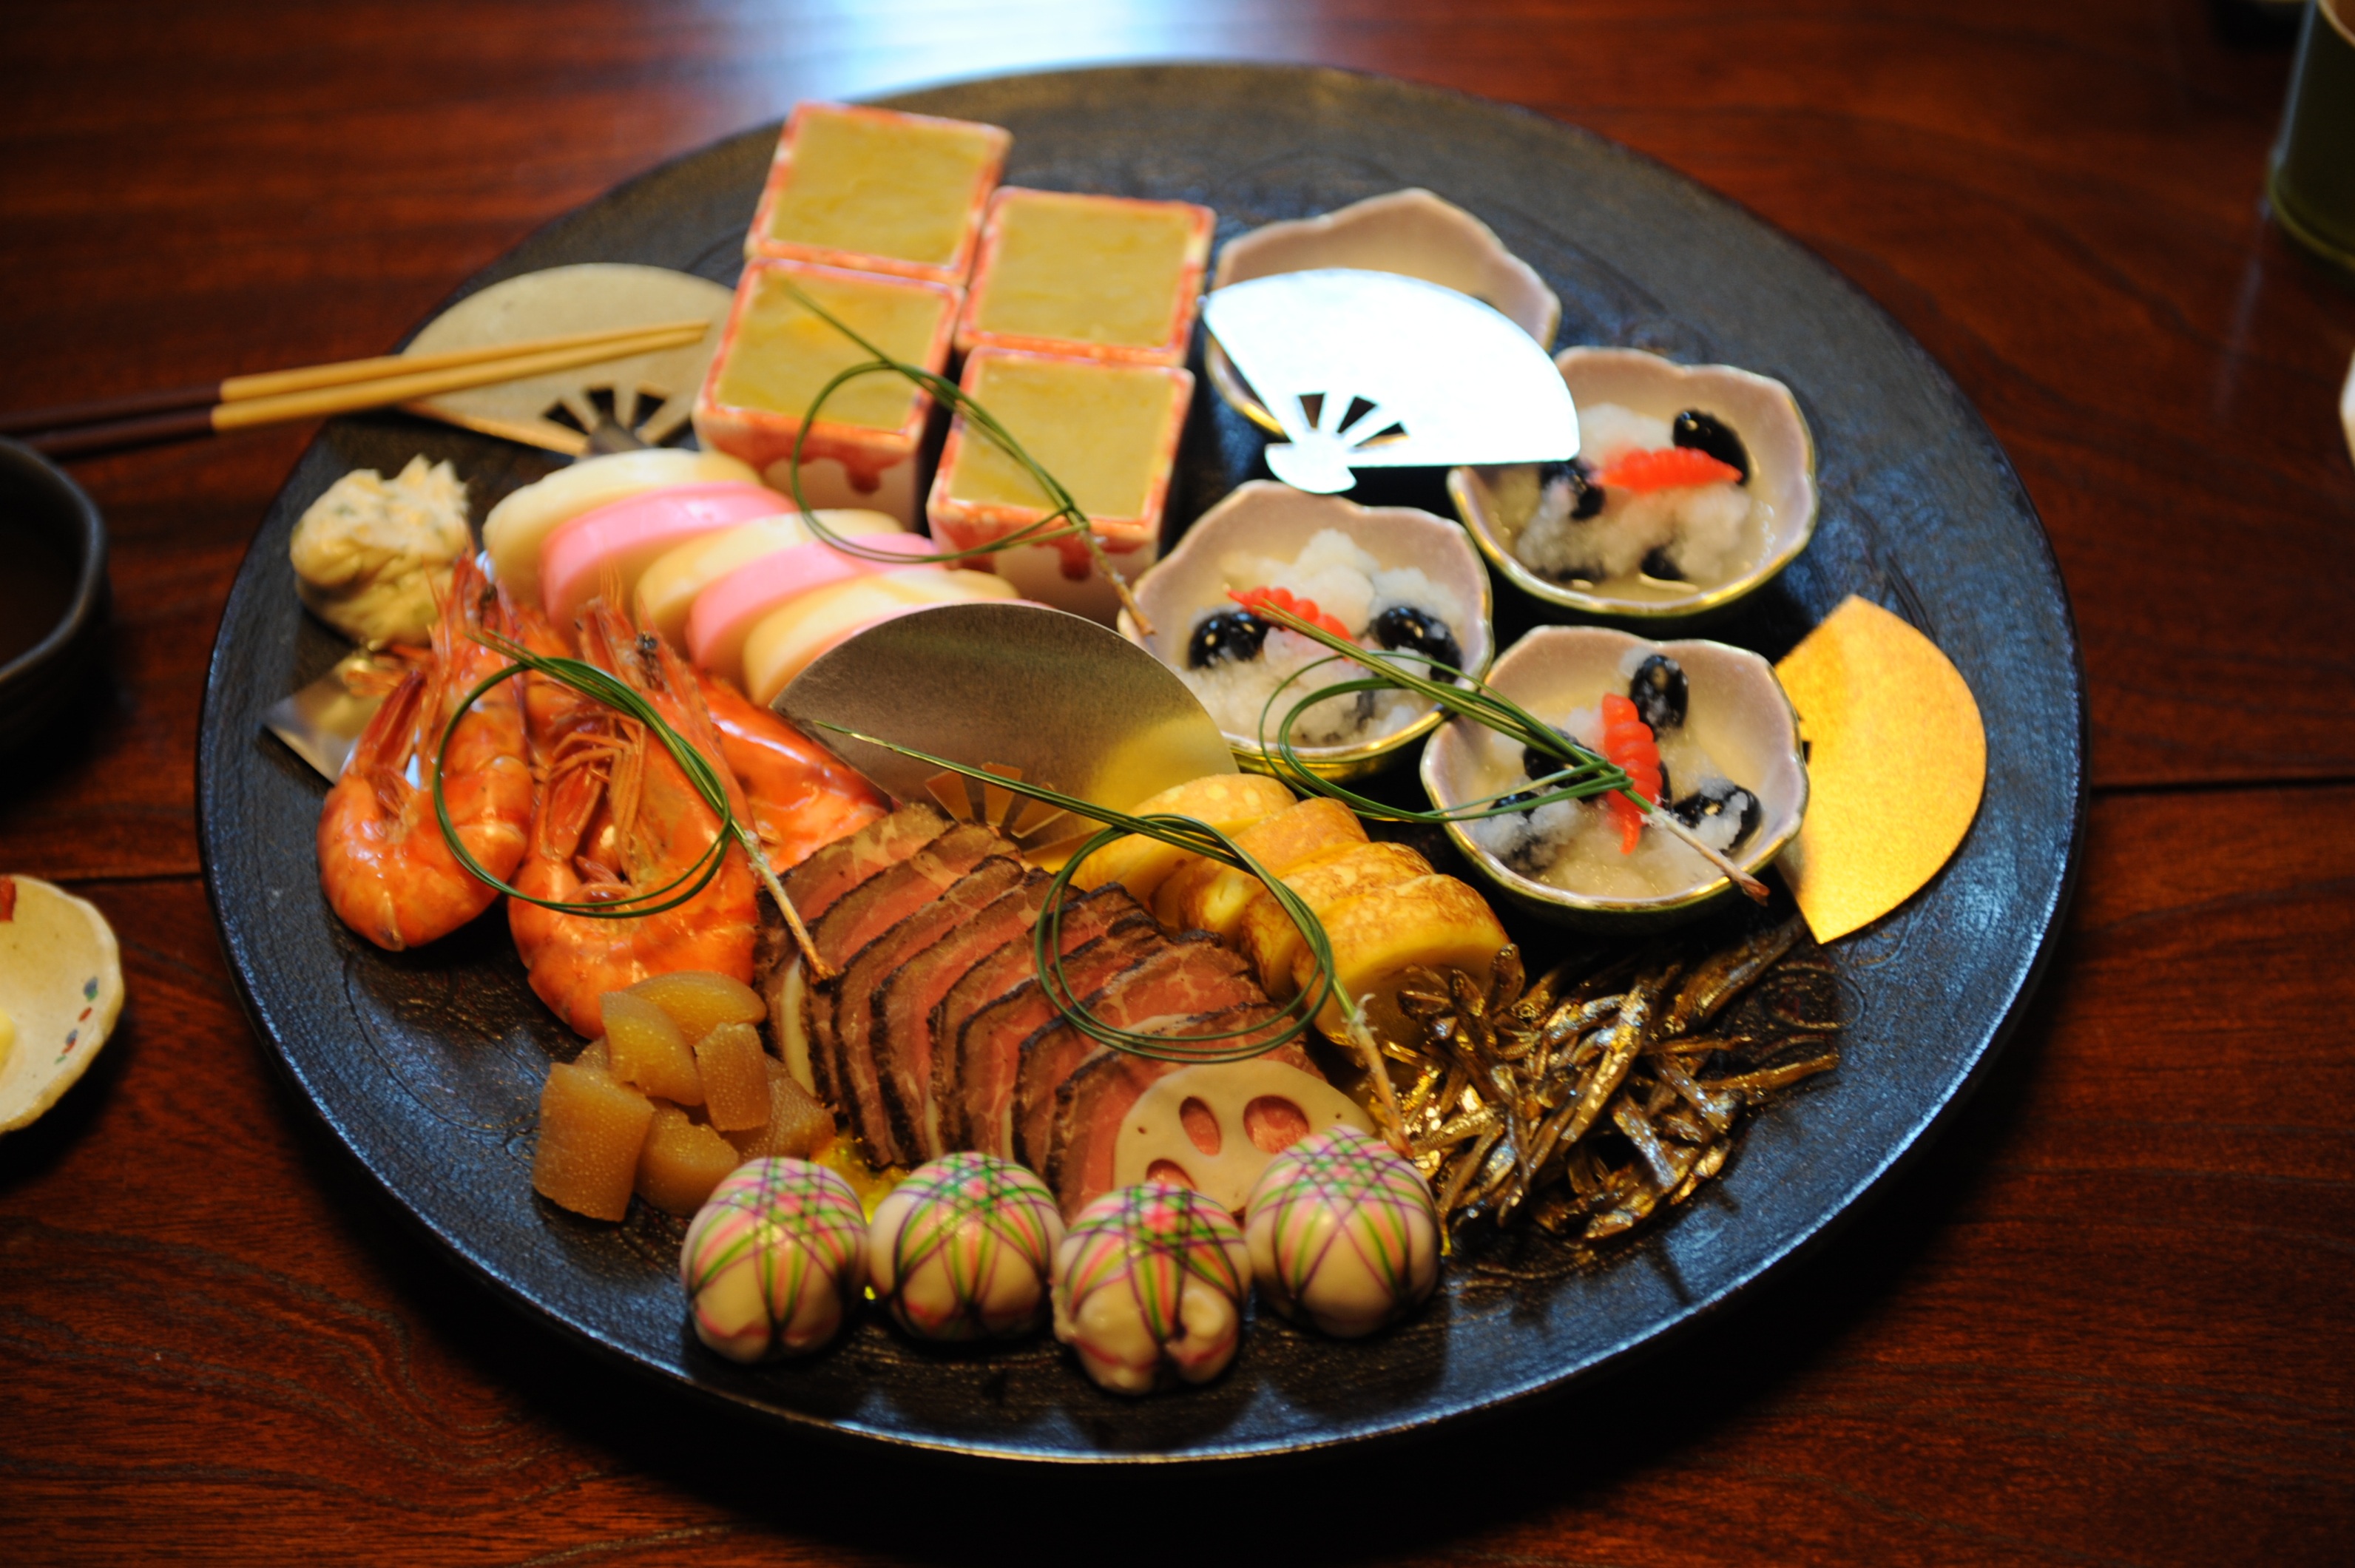
dish, meal, food, cuisine, delicious, asian food, hakone, diet, hors d oeuvre